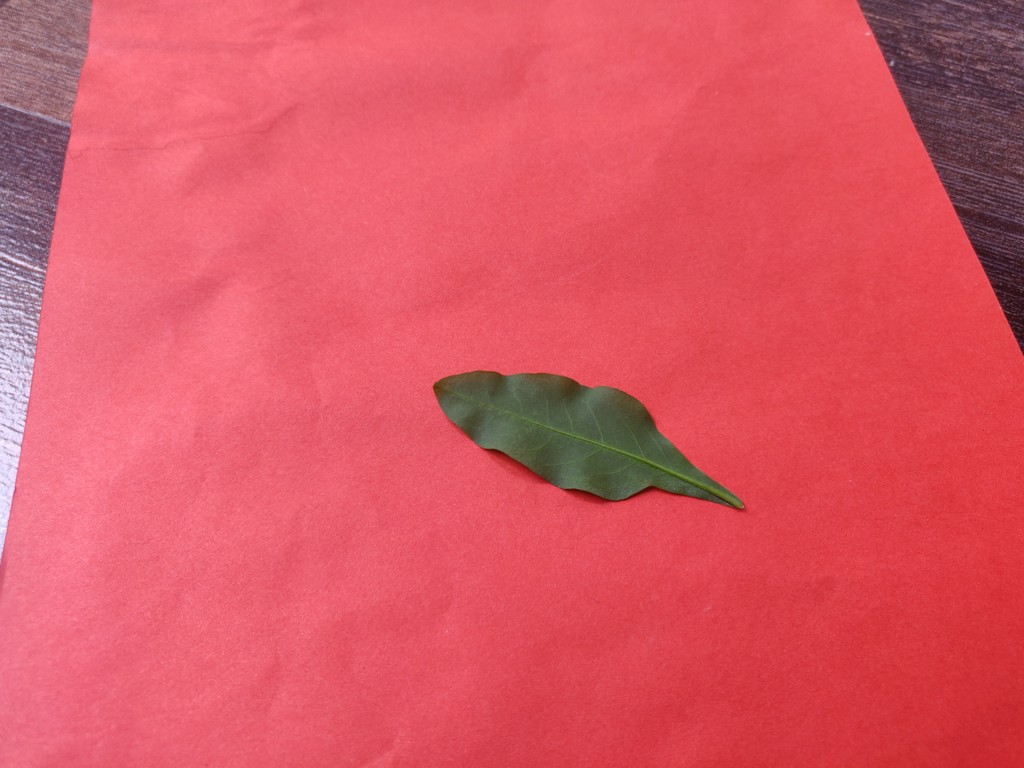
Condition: Healthy
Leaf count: single
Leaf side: back